Ulm School of Design

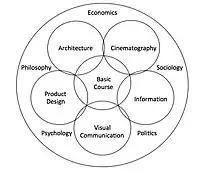
Schematic teaching of HFG Ulm. The school design was characterized by formulating a scheme based education in art and science.

In the early years of operation, and with the direction of Max Bill, the teaching of the school was guided by the principles of the Bauhaus, where the designer had a profile of being much more artistic than analytic. Based on the discrepancies between Bill's approach and that of other teachers, including the systems principles of Tomás Maldonado, the school shifted its ideology to a more methodological and structured field of study, but one that also strongly embraced aesthetics as a primary factor. This resulted in an academic program with a common basic course and an introduction to consolidated theoretical disciplines. The new design teaching approach became known as the "Ulm Model" which significantly influenced worldwide design education, especially industrial design, as the HfG reputation spread and many HfG graduates established Ulm-influenced education programs around the globe.